Alberto Aquilani

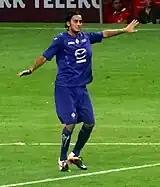
Aquilani playing for Fiorentina.

Aquilani made his debut for the "Rossoneri" in the opening game of the 2011–12 season against Lazio, and had an immediate impact by being involved in the build-up for Milan's first goal with a neat pass to Antonio Cassano, and assisting the second goal himself from a corner-kick. On 13 September 2011, he made his European debut for Milan in the UEFA Champions League against FC Barcelona at the Camp Nou, coming off the bench to help Milan secure a 2–2 draw. On 18 September 2011, Aquilani scored his first goal for Milan in his second Serie A match for the club, heading home a cross from Cassano to open the scoring against Napoli at the San Paolo in Naples.